Vinmonopolet

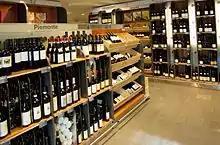
Inside the Vinmonpolet Briskeby outlet

In a 2008 survey by Norsk Kundebarometer, customers of the monopoly were 81.5% satisfied with the company, ranking it 4th in Norway, a figure that rose to 88% in 2009. There were critical voices such as Tom Marthinsen, then wine critic of "Dagens Næringsliv", that questioned the institution's selection process of allowing a small self-recruited group, termed "the taste bureaucracy", to make the wine buying decisions on behalf of the entire Norwegian people.